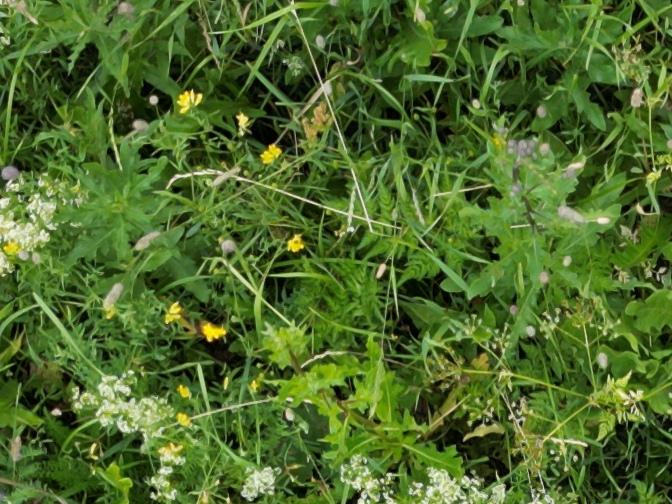
Flowers visible: yarrow flowers, yarrow flowers, yarrow flowers, yarrow flowers,  daisy flowers, yarrow flowers, yarrow flowers